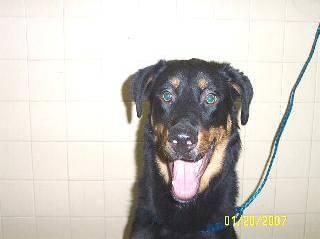
dog